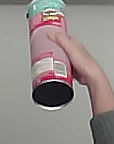
Product: pringles_original